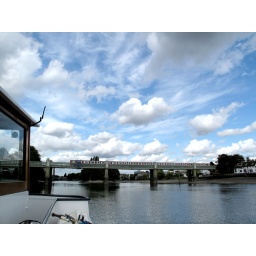
Railway bridge with train crossing it near Kew.